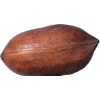
Label: Nut Pecan 1